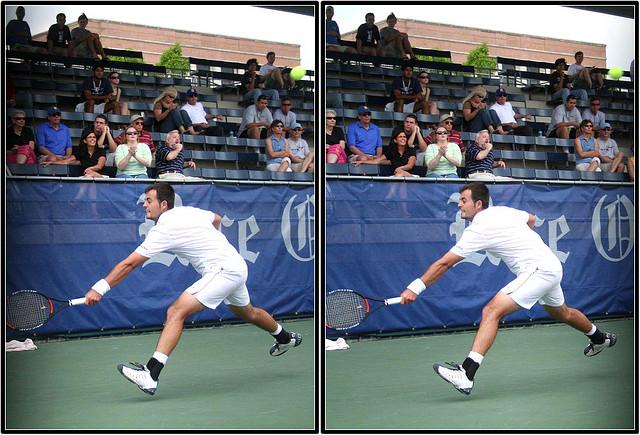
A double image of a tennis player retrieving a ball and spectators watching intently.